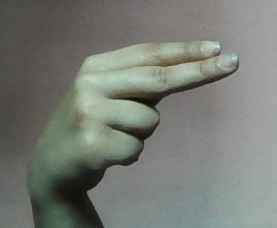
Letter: ain